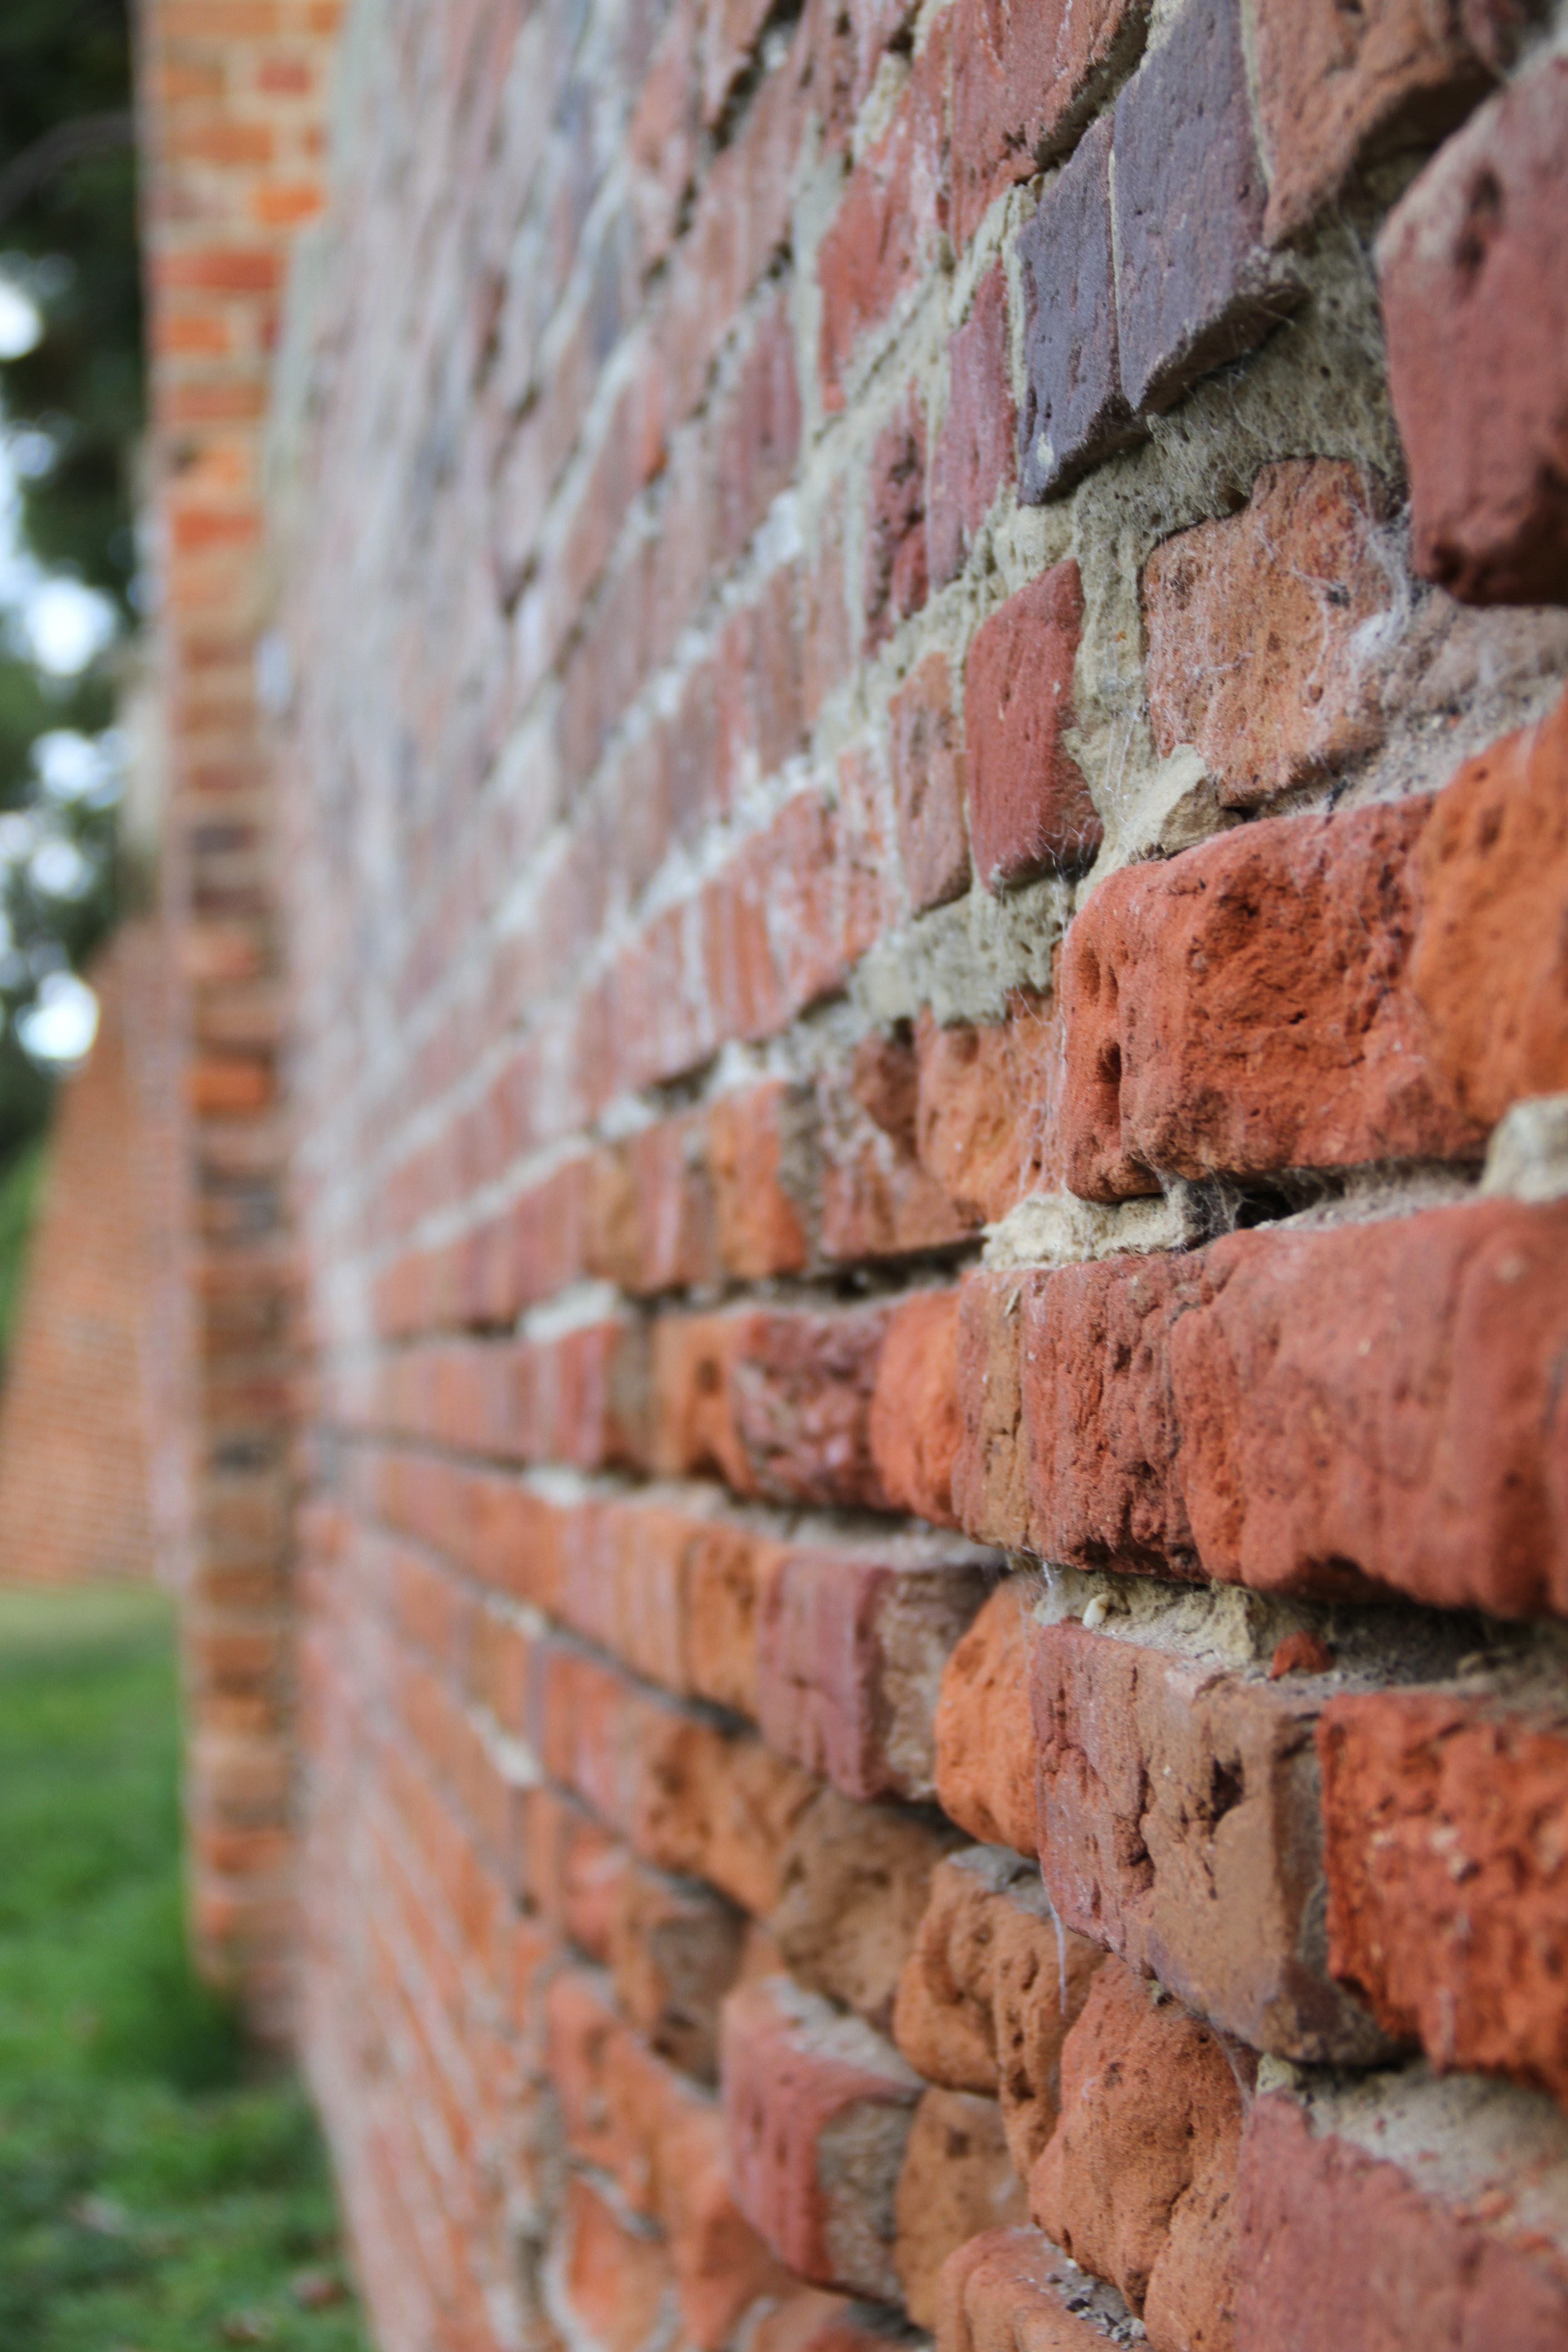
rock, wood, wall, soil, brick, material, brickwork